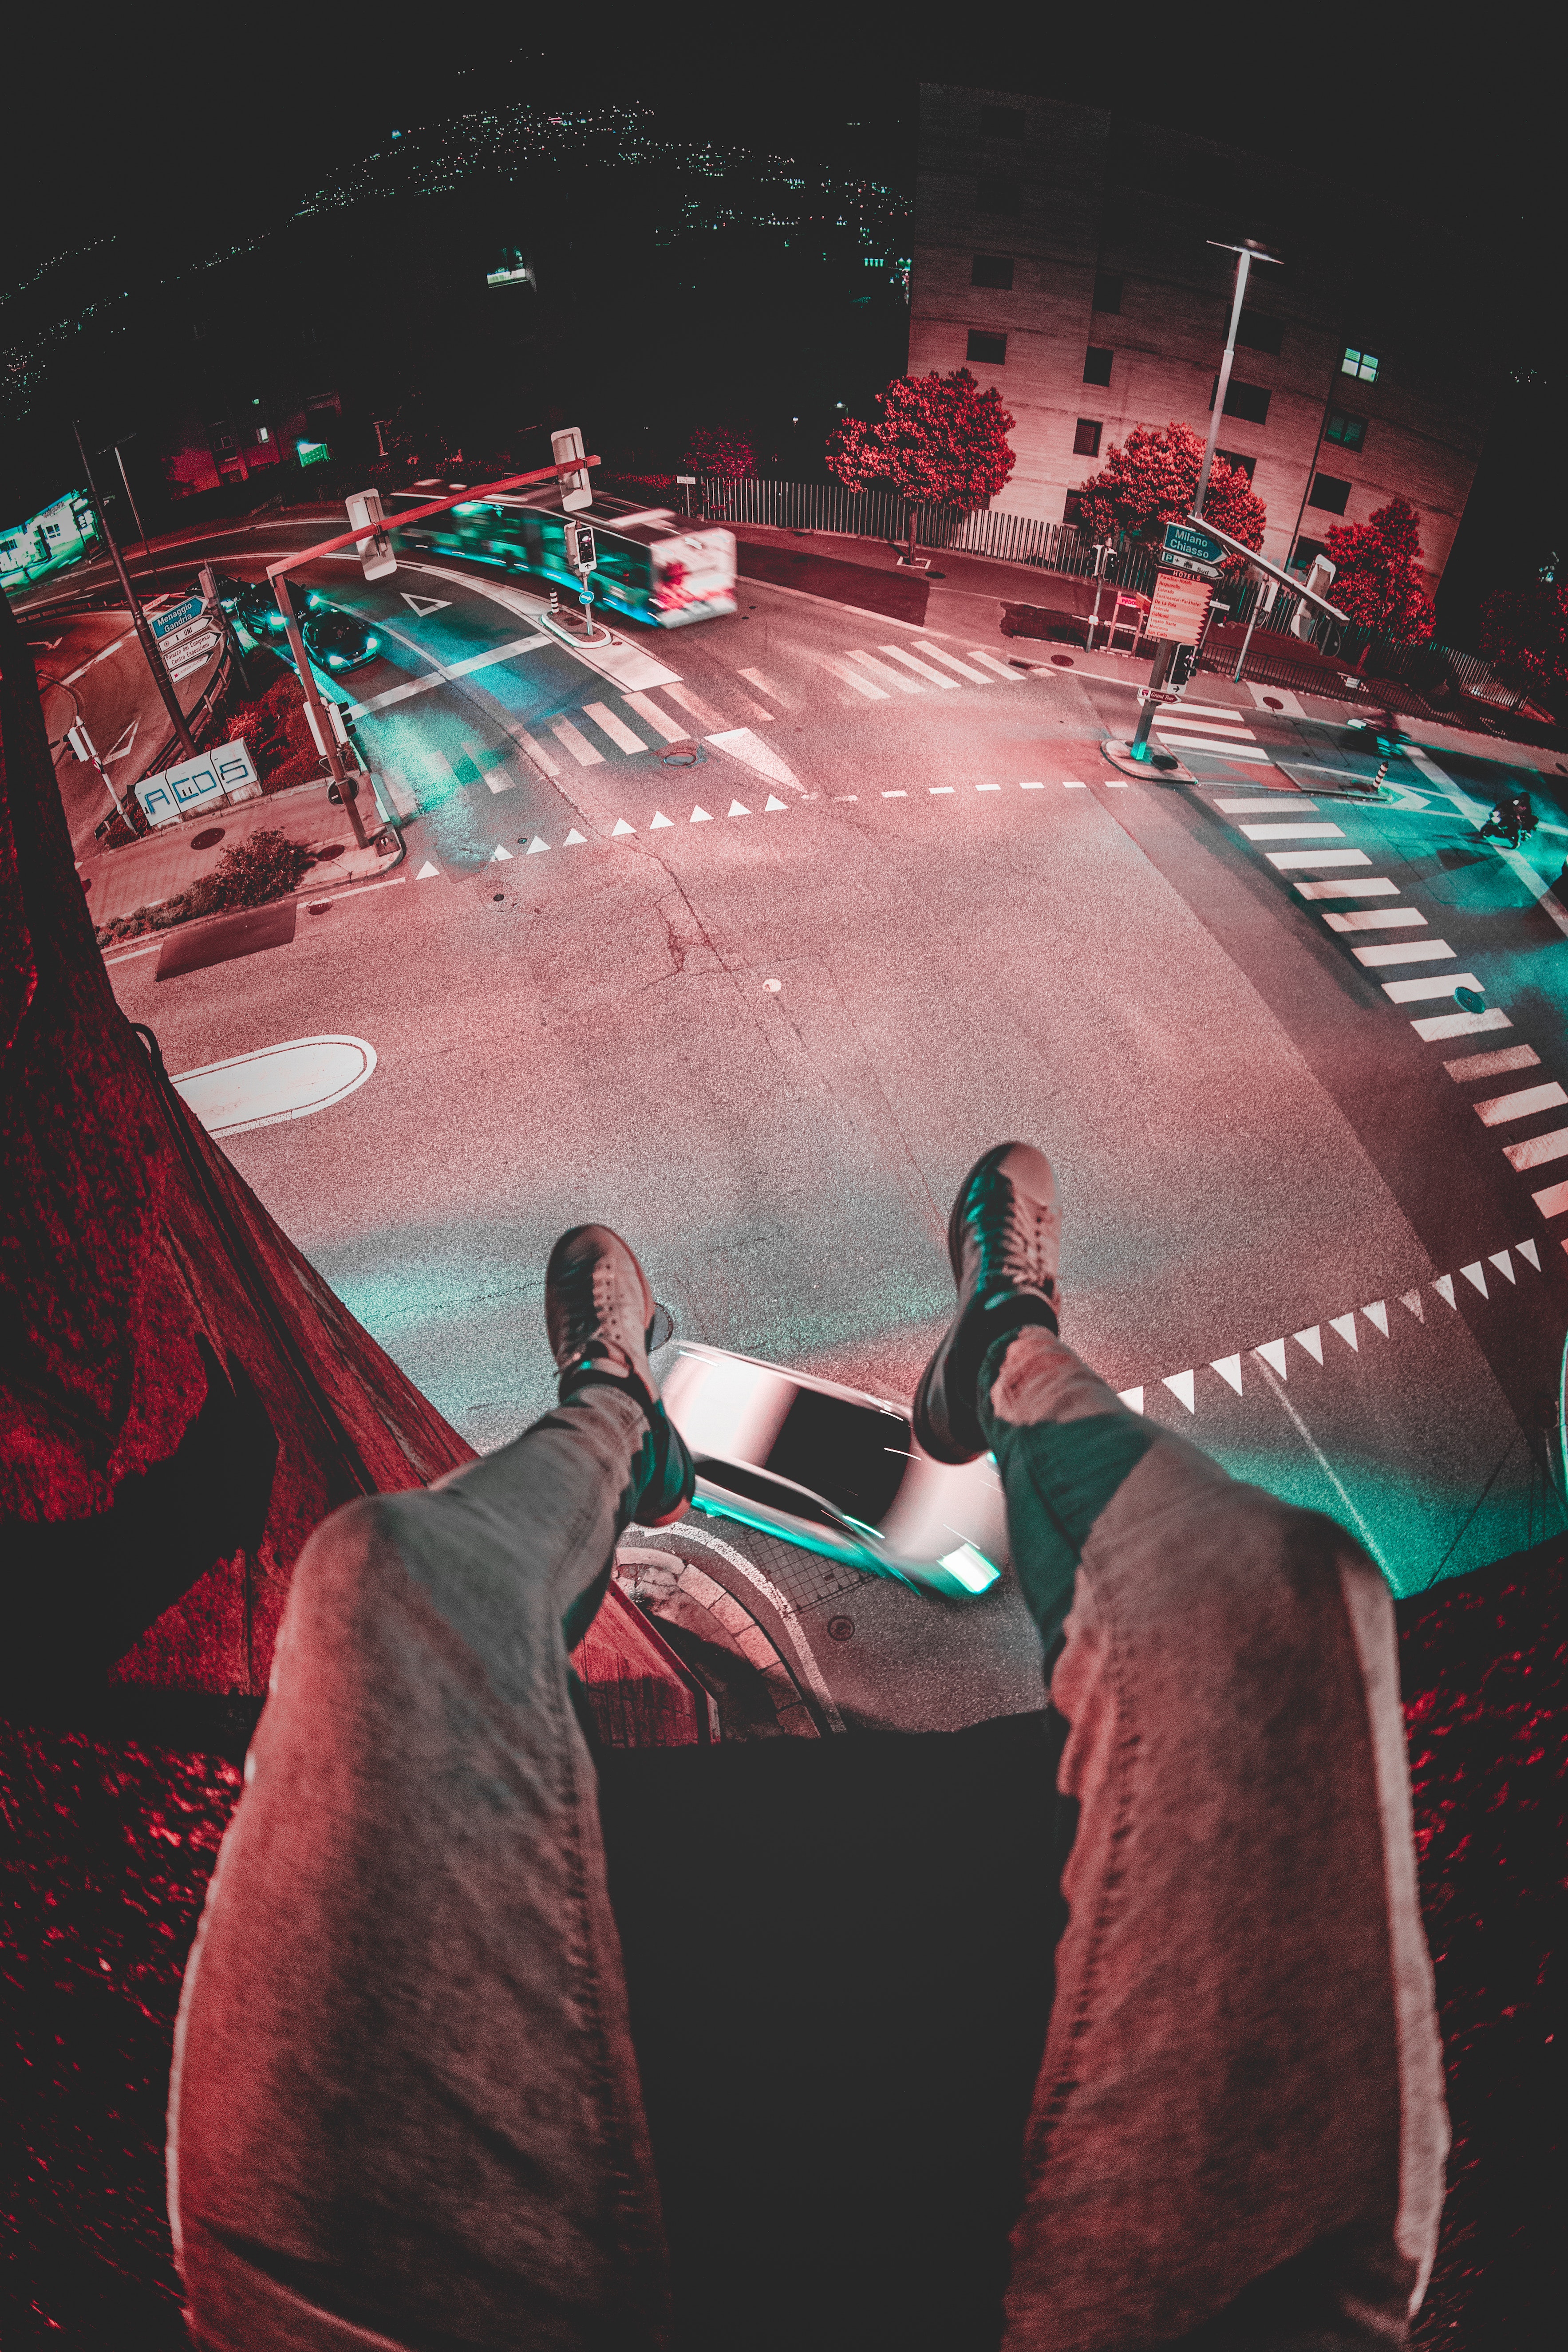
red, stage, performance, event, photography, crowd, performing arts, night, magenta, games, concert